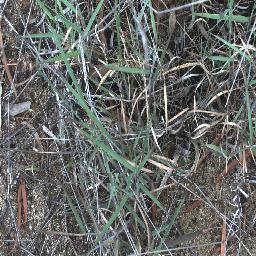
Label: negative